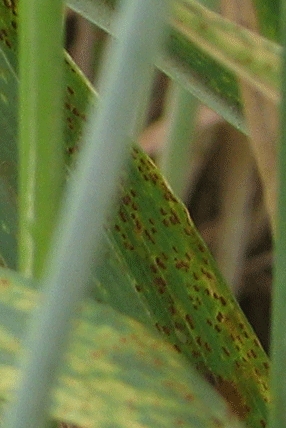
Label: Wheat___Brown_Rust